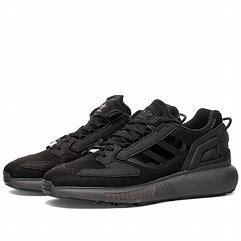
Brand: Adidas
Model: ZX 5K Boost